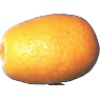
Label: Kumquats 1